Liantang Checkpoint station

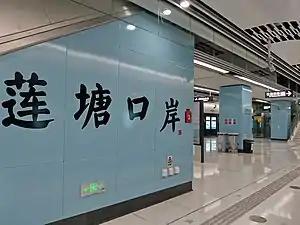
Liantang Checkpoint station

Liantang Checkpoint station is a station on Line 2 of the Shenzhen Metro. It opened on 28 October 2020.